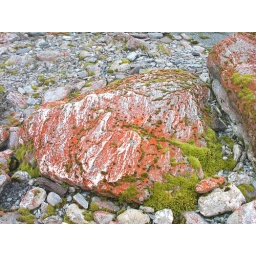
A strange type of lichen causes these red coloured rocks around the Franz Jospeh Glacier